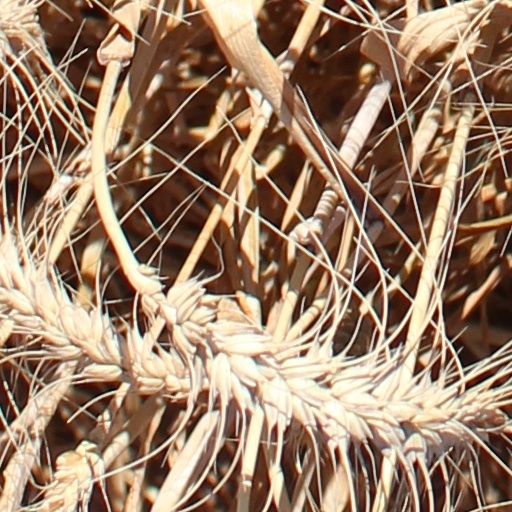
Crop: wheat